List of tallest buildings in Chile

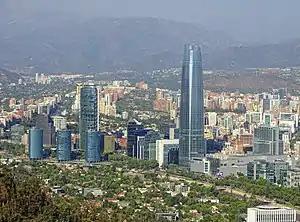
Sanhattan skyline

This is a list of the tallest buildings in Chile, ranking high-rises that stand at least 95 metres (311 ft) tall.